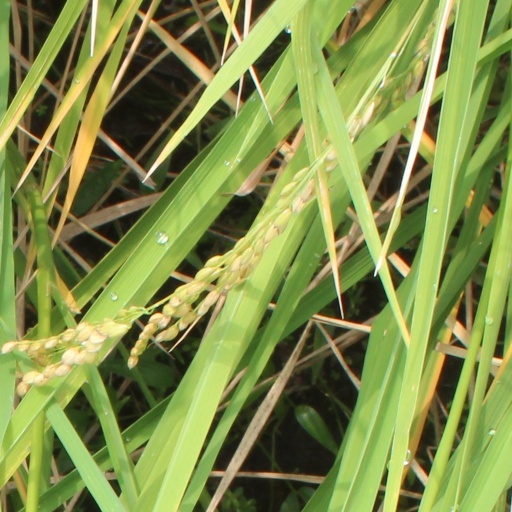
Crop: rice